Shamkir (city)

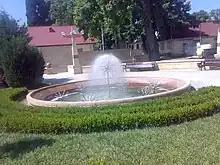
Shamkir Central park

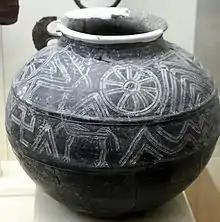
Pottery dish of the 16th or 15th century BCE, found during excavations near Shamkir

In antiquity, the territory of the modern Shamkir was part of the province of Utik, a part of the Kingdom of Armenia until 387 AD. Greco-Roman historians from the 2nd century BC to the 4th century AD state that Utik was a province of Armenia, with the Kura River separating Armenia and Caucasian Albania.